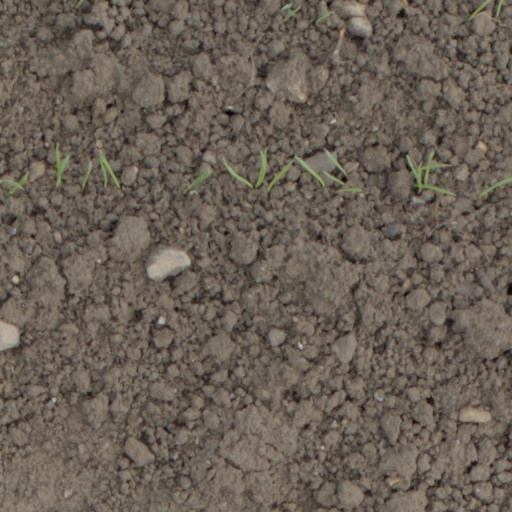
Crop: wheat